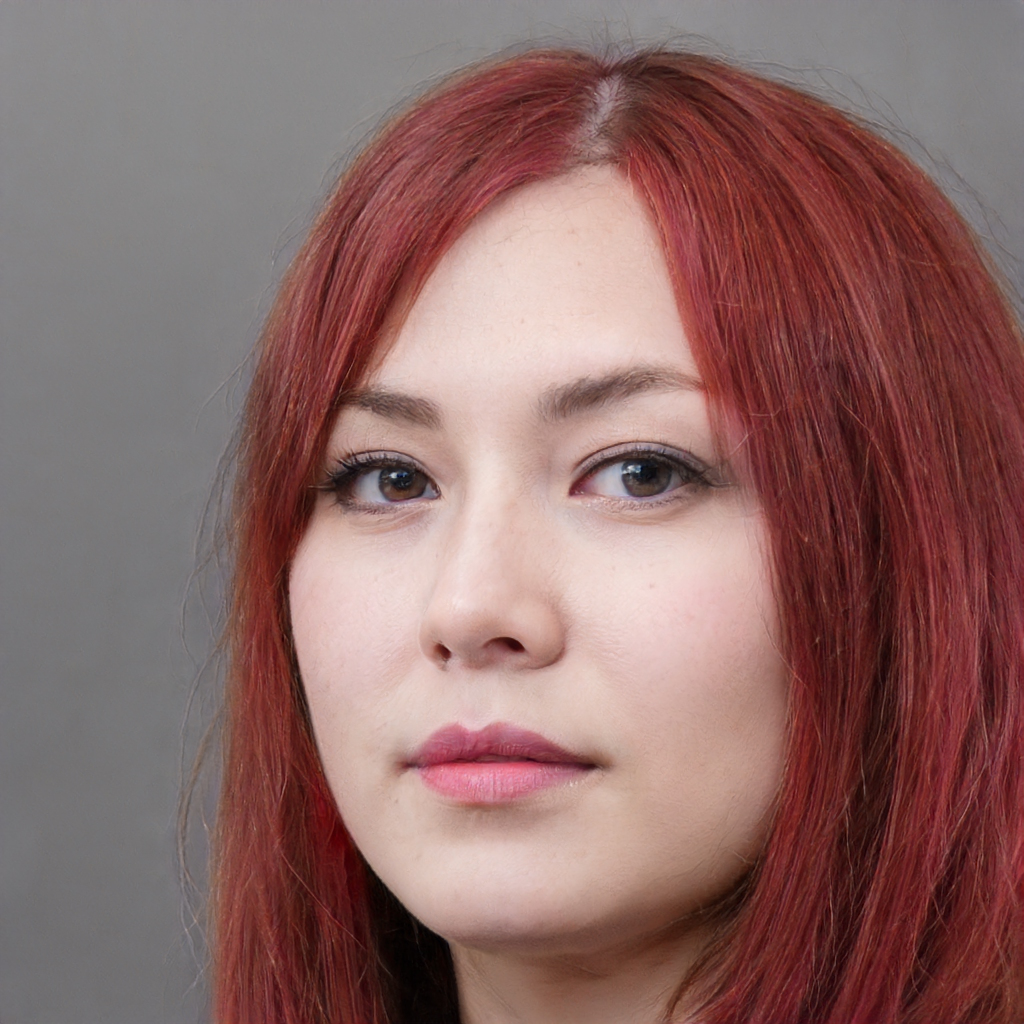
Portrait style: Real Portrait